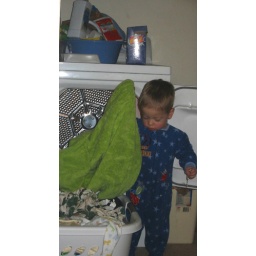
I pull out my green towel and put it in the basket...